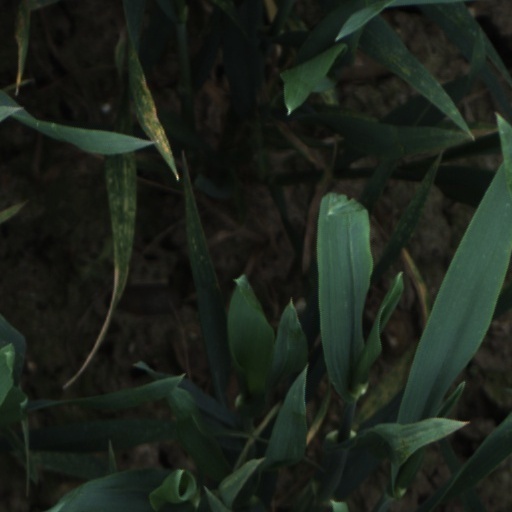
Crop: wheat